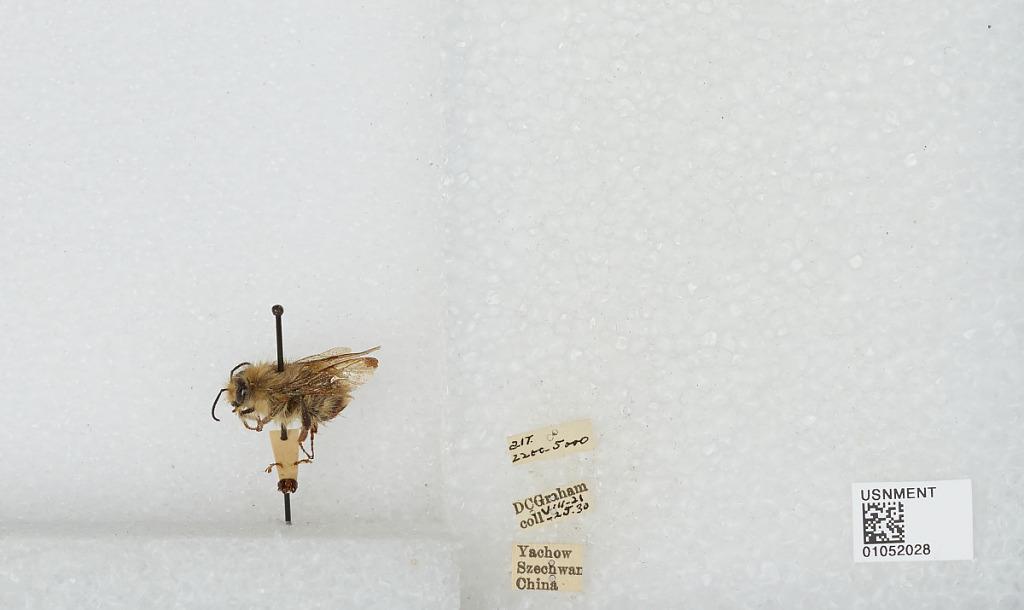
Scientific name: Bombus sp.
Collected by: D. Graham
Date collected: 1930-8-21
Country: China
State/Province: Sichuan
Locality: Yucheng